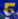
Number: 5